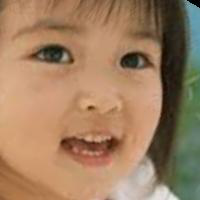
Age group: age 01-10